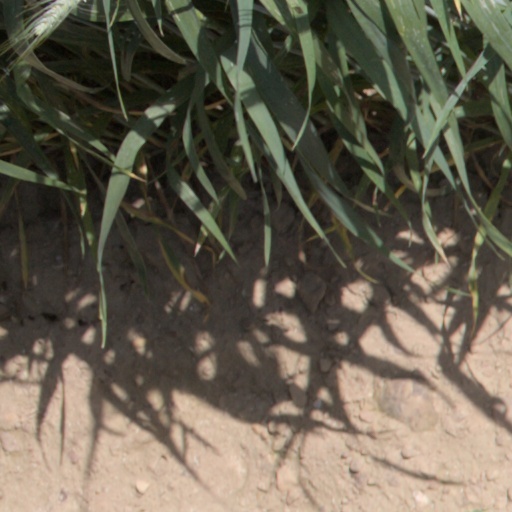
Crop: wheat